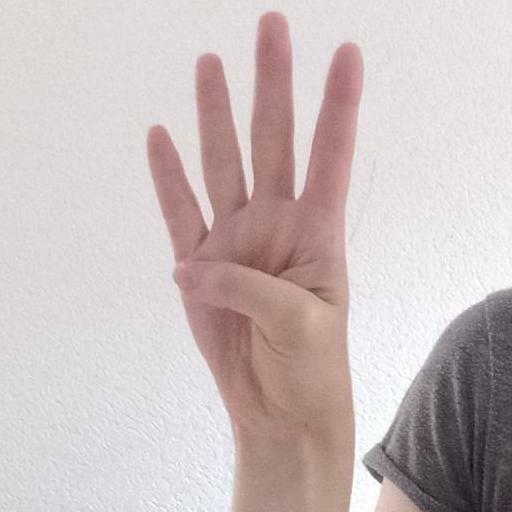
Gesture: four